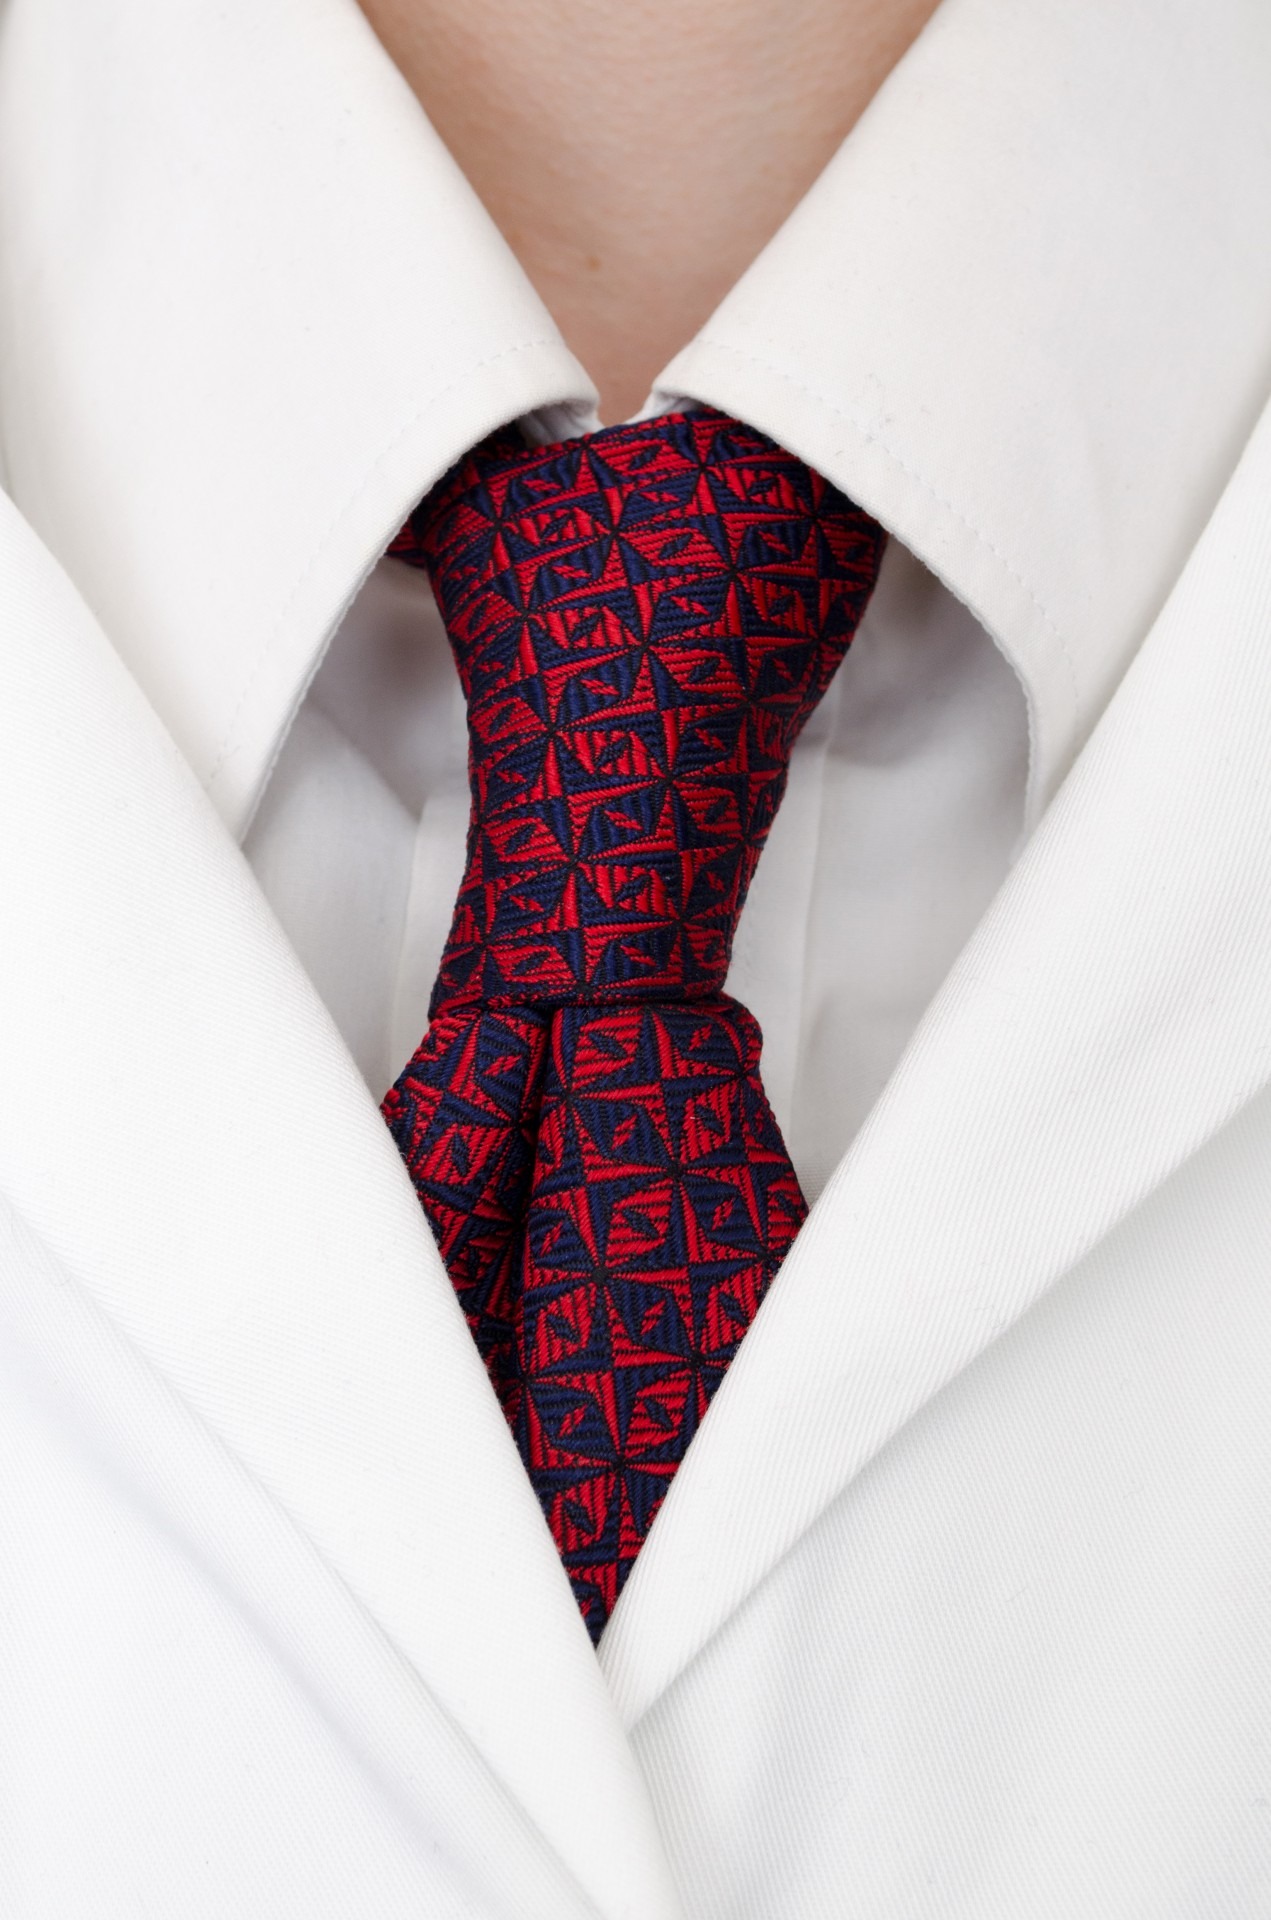
pattern, tie, fashion, clothing, lifestyle, wedding, groom, collar, tuxedo, textile, ceremony, design, neck, silk, knot, sleeve, necktie, corsage, formal wear, pinned, fashion accessory